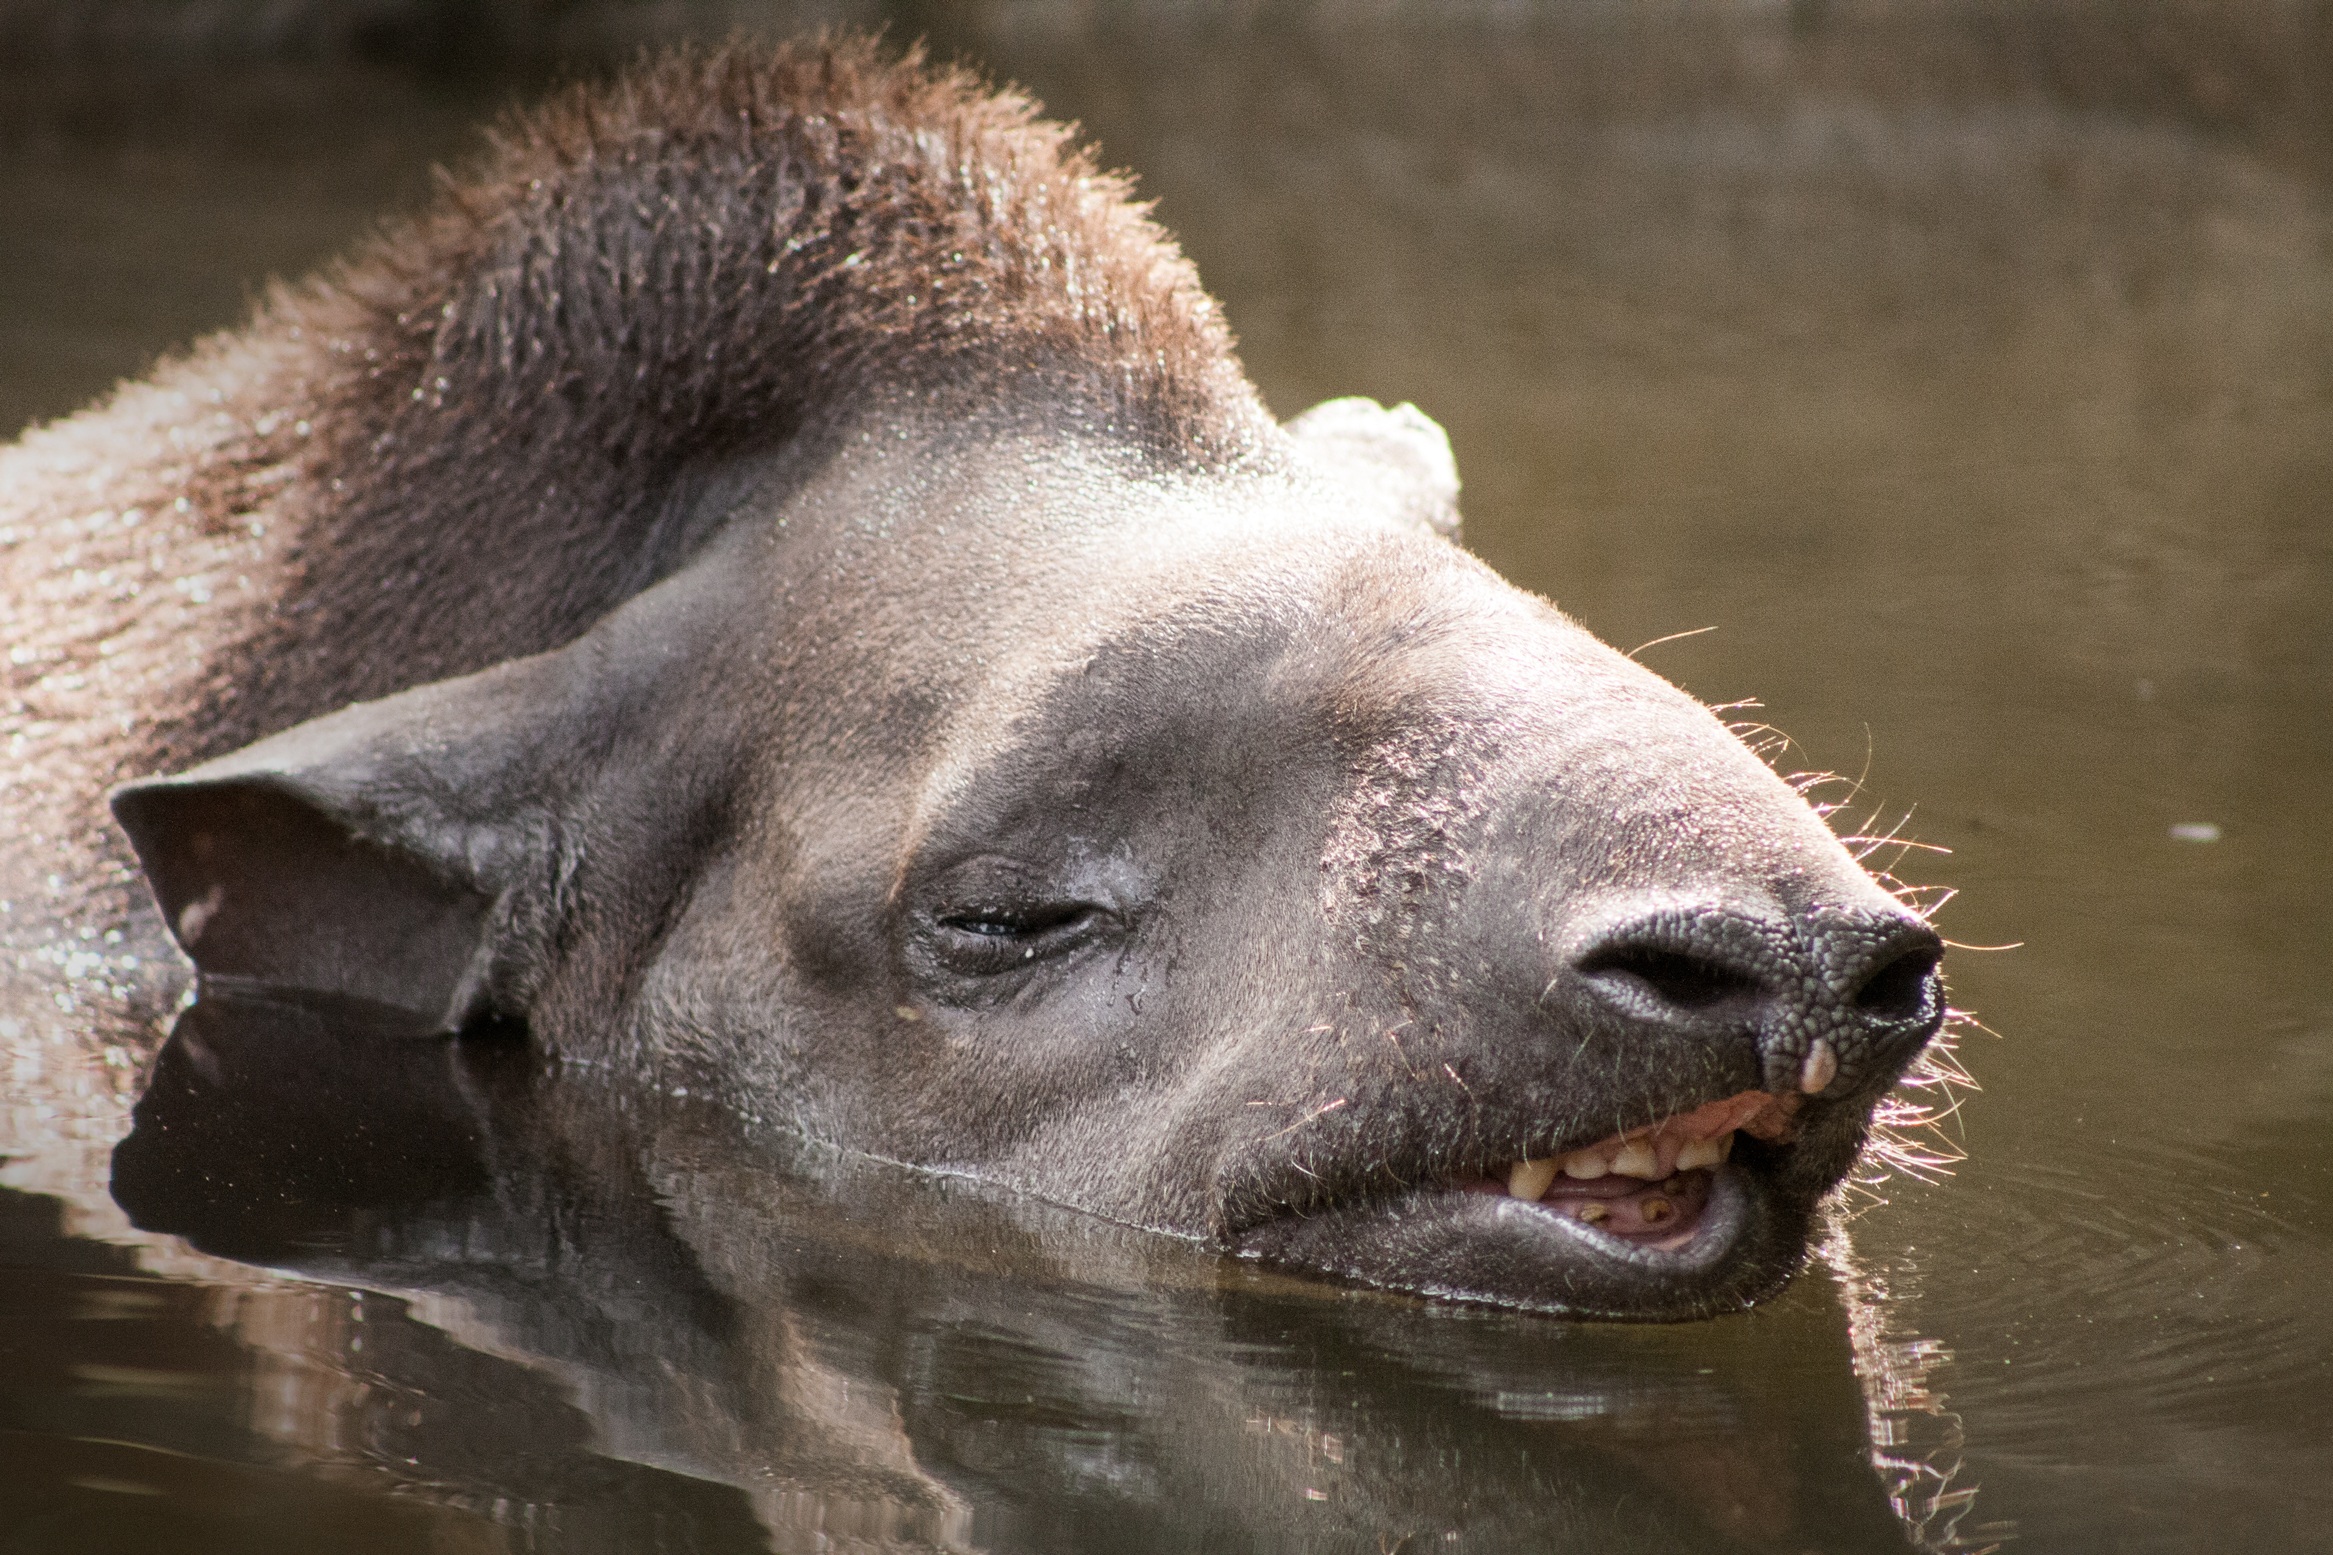
animal, wildlife, zoo, jungle, mammal, fauna, close up, snout, head, vertebrate